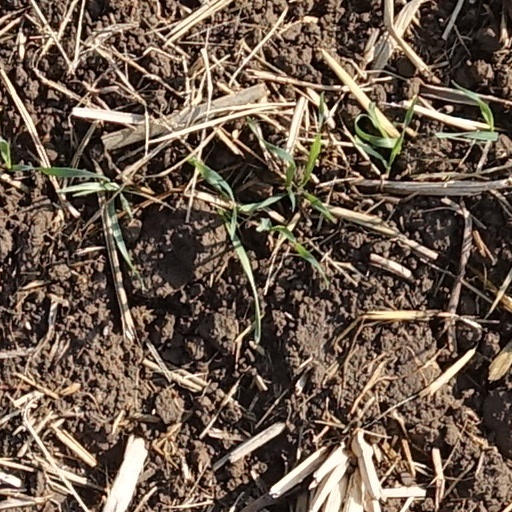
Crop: wheat